Good Vibrations

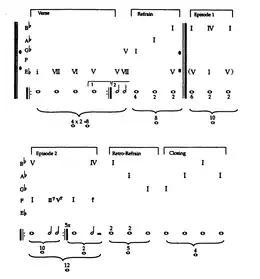
Formal and harmonic structure of "Good Vibrations" (diagram by Daniel Harrison)

At least two group vocal sessions took place at Columbia Studios between August 24 and September 1. Mike Love recalled recording "25 to 30 vocal overdubs" for brief sections of the song, "maybe no more than two, three, four, five seconds long!" A discarded August 24 edit featured a "fuzz bass bridge" that was nearly included in the final mix. Unsatisfied with the initial recordings, Wilson had the group rerecord their entire vocal performance.